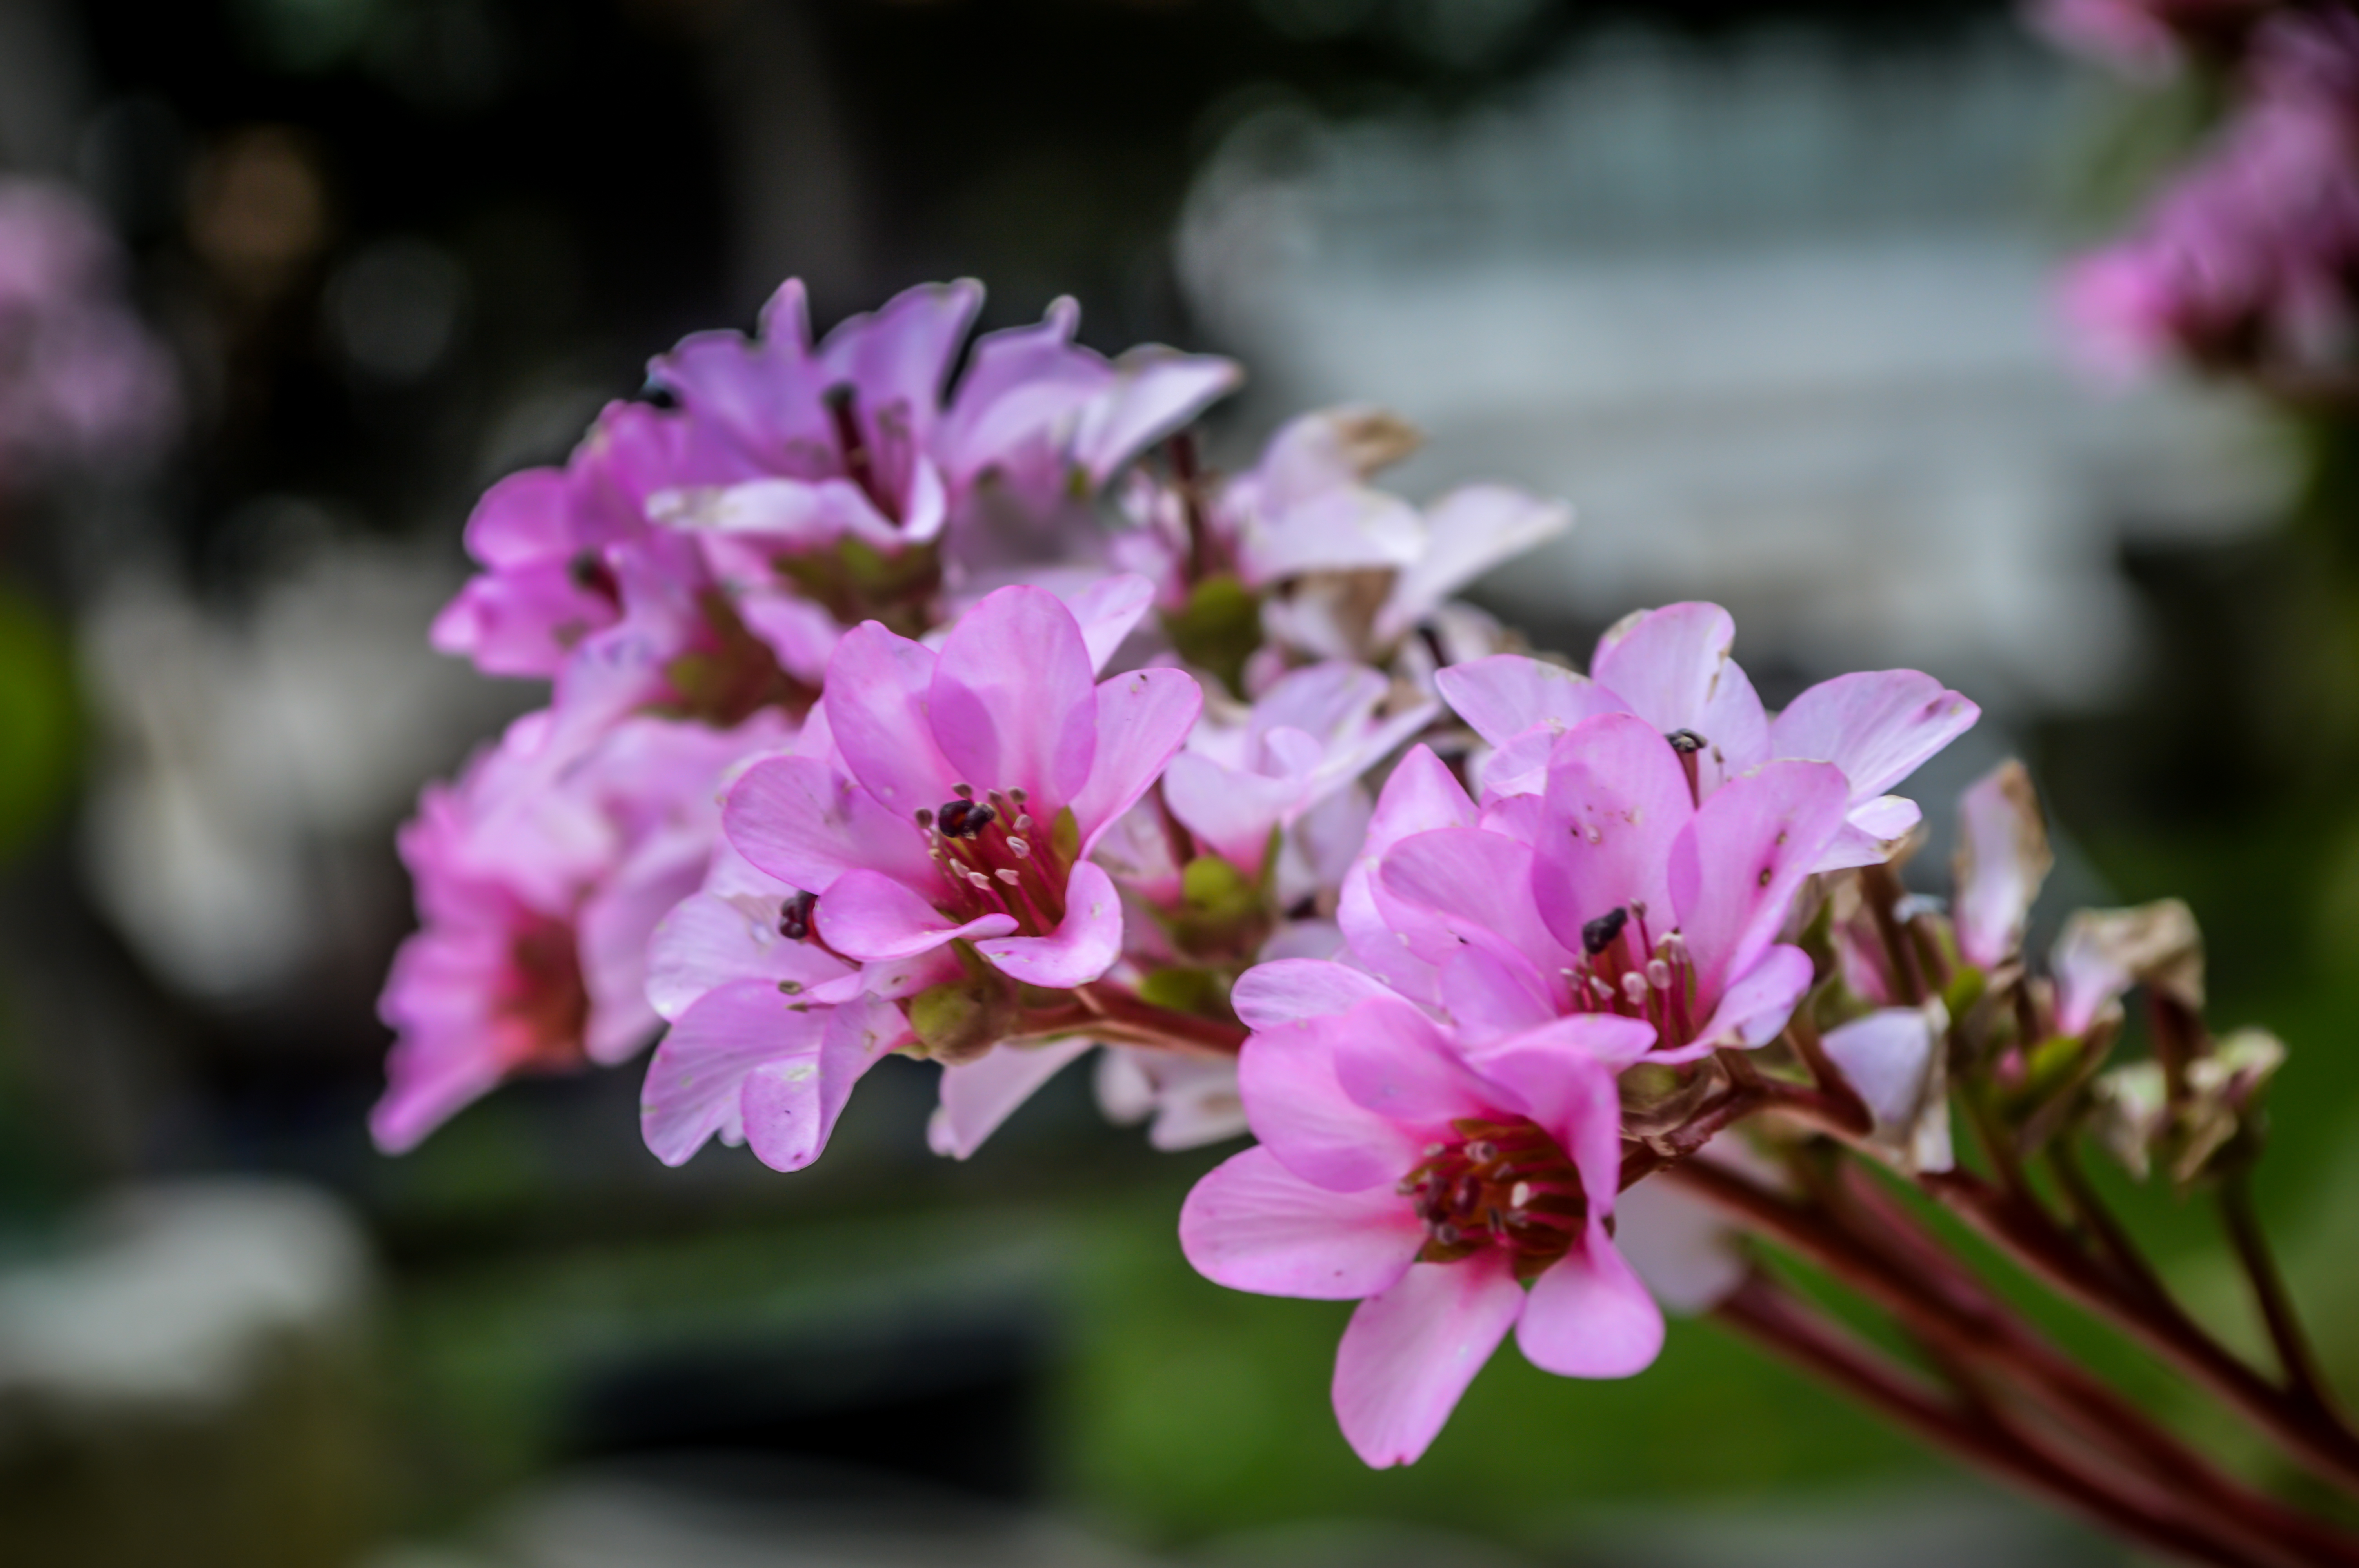
flower, abstract, background, beautiful, beauty, bloom, blooming, blossom, blossoming, blossoms, blue, botany, branch, cherry, closeup, copy, floral, flowers, fresh, garden, gardening, growth, macro, natural, nature, petal, pink, plant, season, sky, soft, space, spring, sunny, tree, flowering plant, dianthus, pink family, wildflower, verbena family, herbaceous plant, perennial plant, loosestrife and pomegranate family, four o clock family